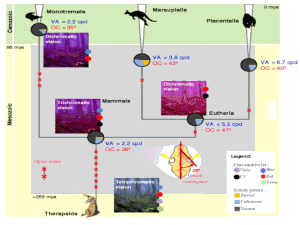
Évolution de la vision des couleurs chez les mammifères. Légende
La vision des couleurs est la capacité d'un animal ou d'une machine de distinguer des objets qui ne diffèrent que par le spectre de la lumière qu'ils réfléchissent.
Les opsines forment une famille de protéines capables de réagir à l'énergie lumineuse grâce à sa liaison avec un chromophore particulier : le rétinal ou un de ses dérivés, formant ainsi une molécule mixte appelée rhodopsine. Ces protéines sont présentes dans l'ensemble du vivant, et sont impliquées dans la grande majorité des processus de photosensibilité.